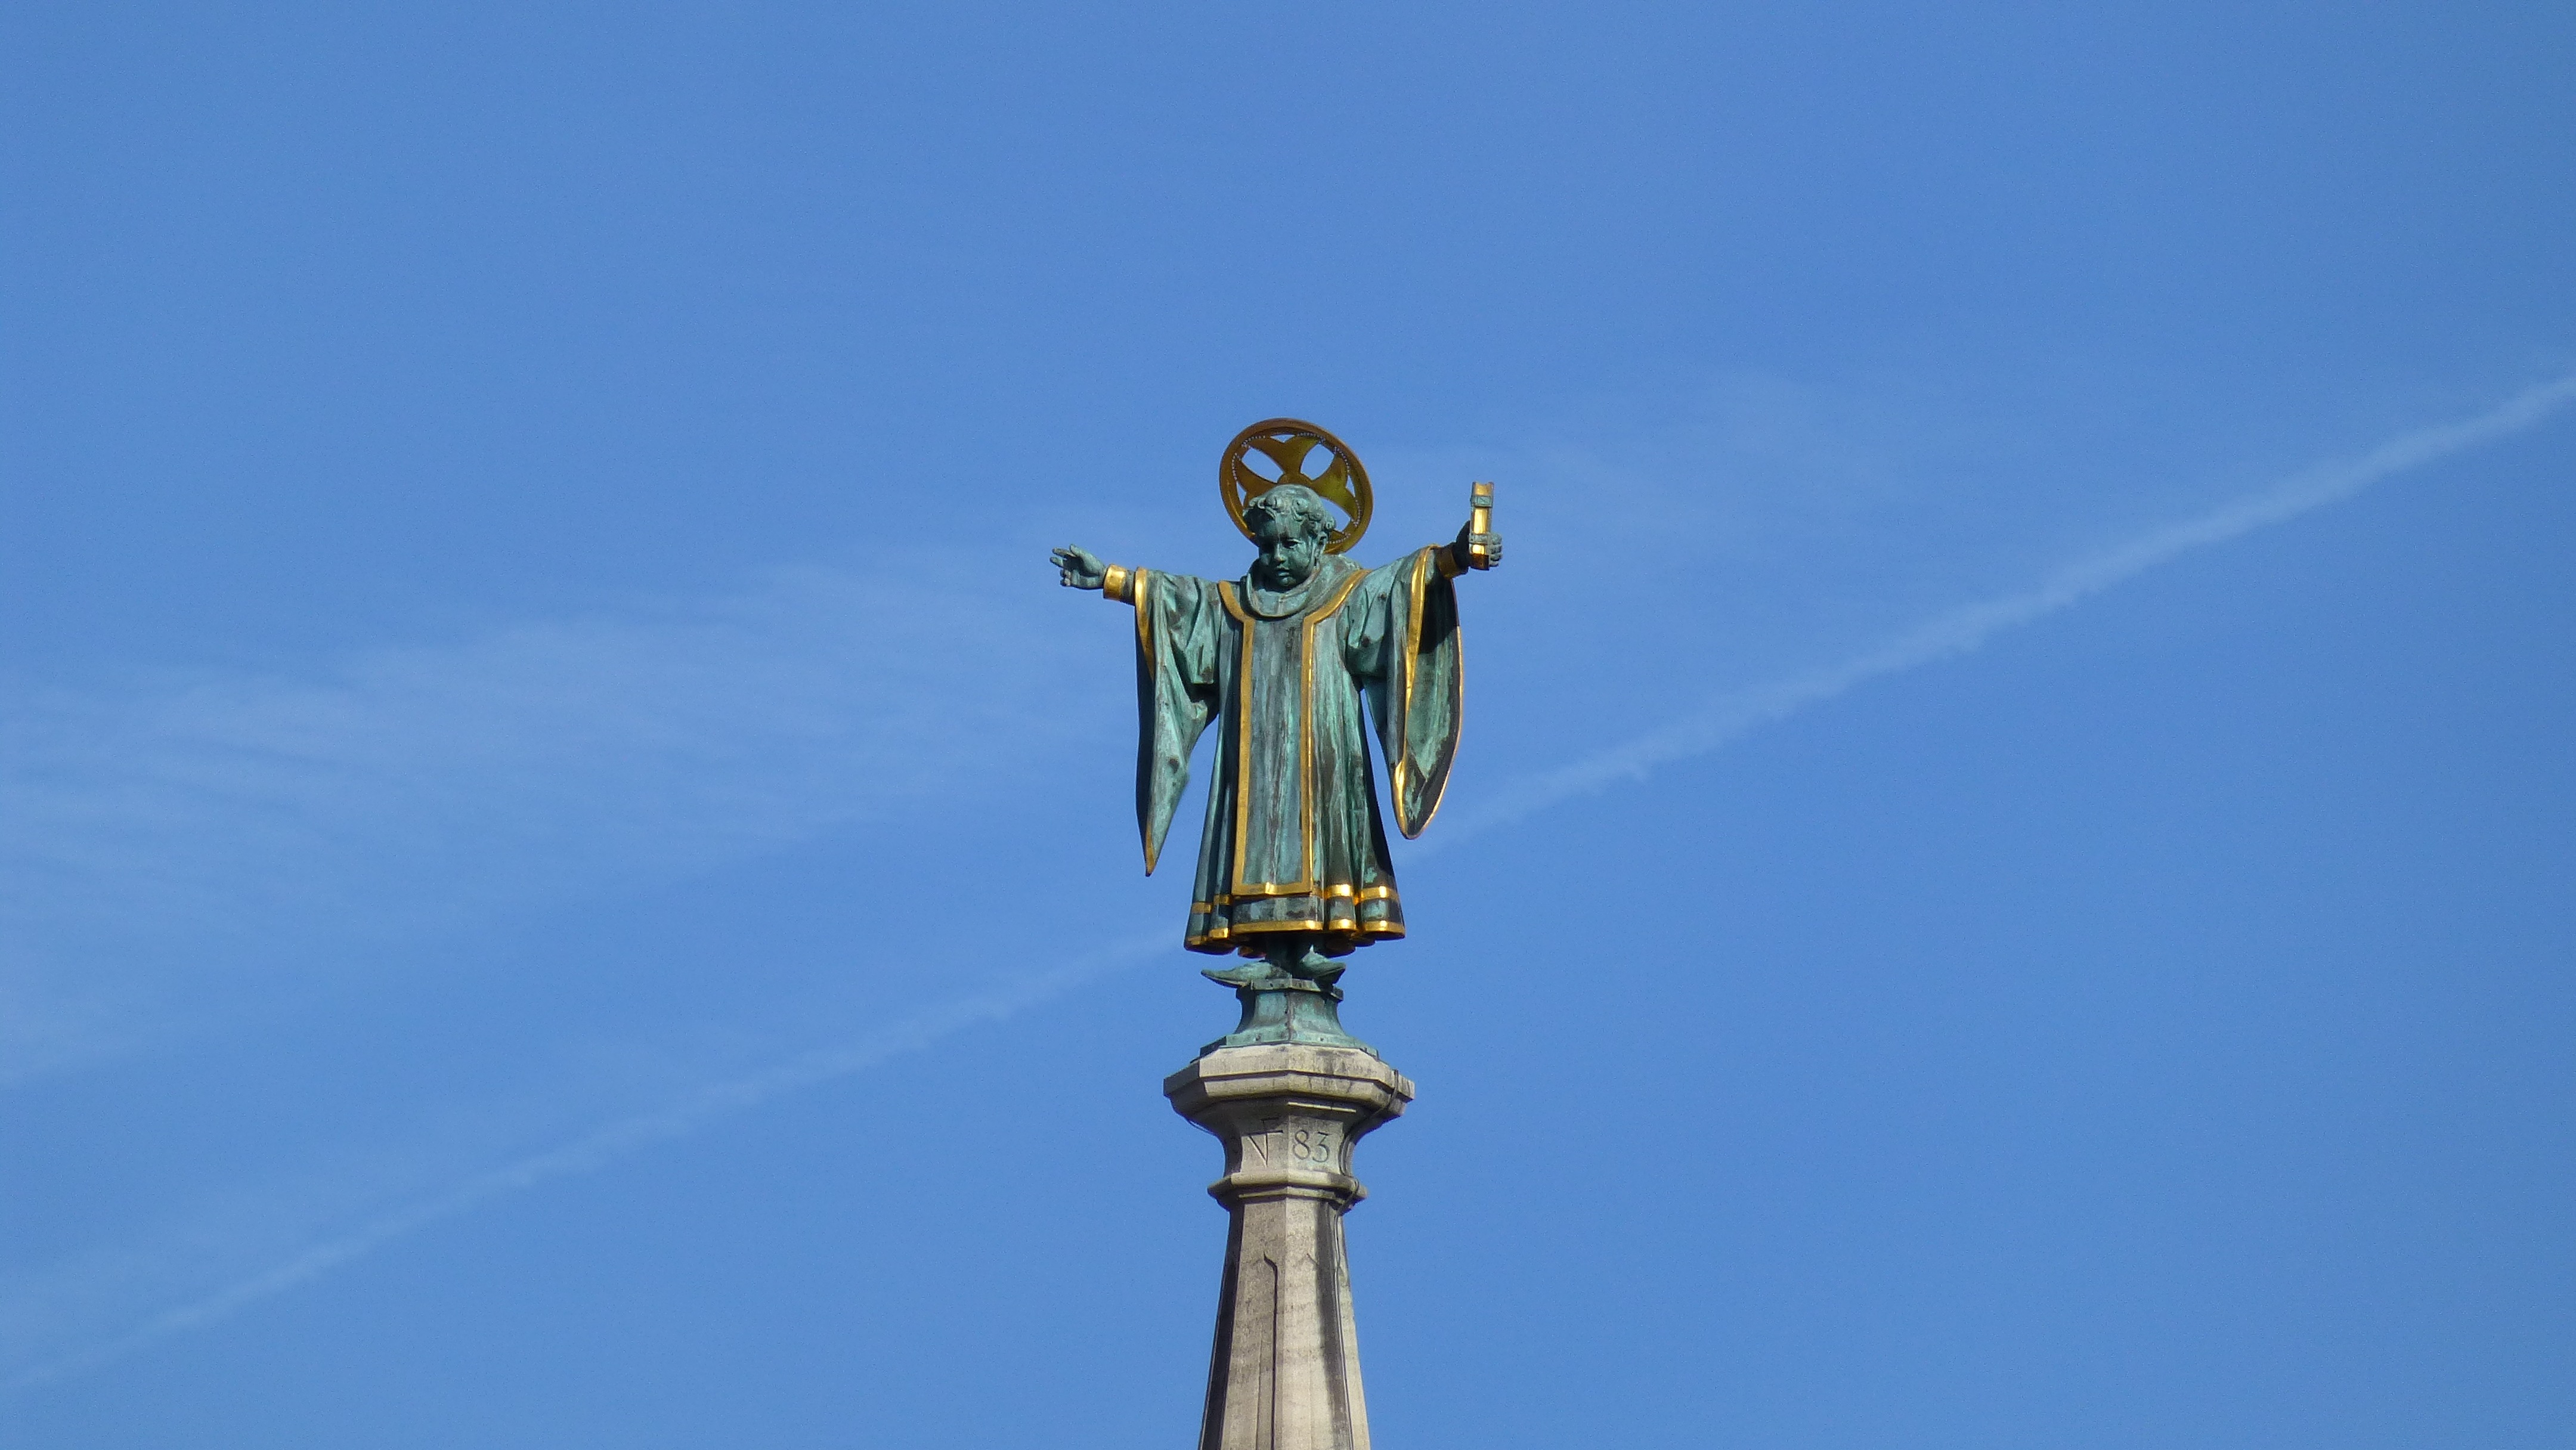
sky, monument, statue, tower, landmark, blue, street light, lighting, sculpture, light fixture, bavaria, munich, marienplatz, town hall, state capital, atmosphere of earth, muenchnerkindl